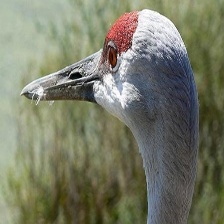
Species: SANDHILL CRANE
Scientific name: GRUS CANADENSIS
ImageNet parent category: crane